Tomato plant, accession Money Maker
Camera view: horizontal (90 deg, fisheye); turntable rotation: 210 degrees
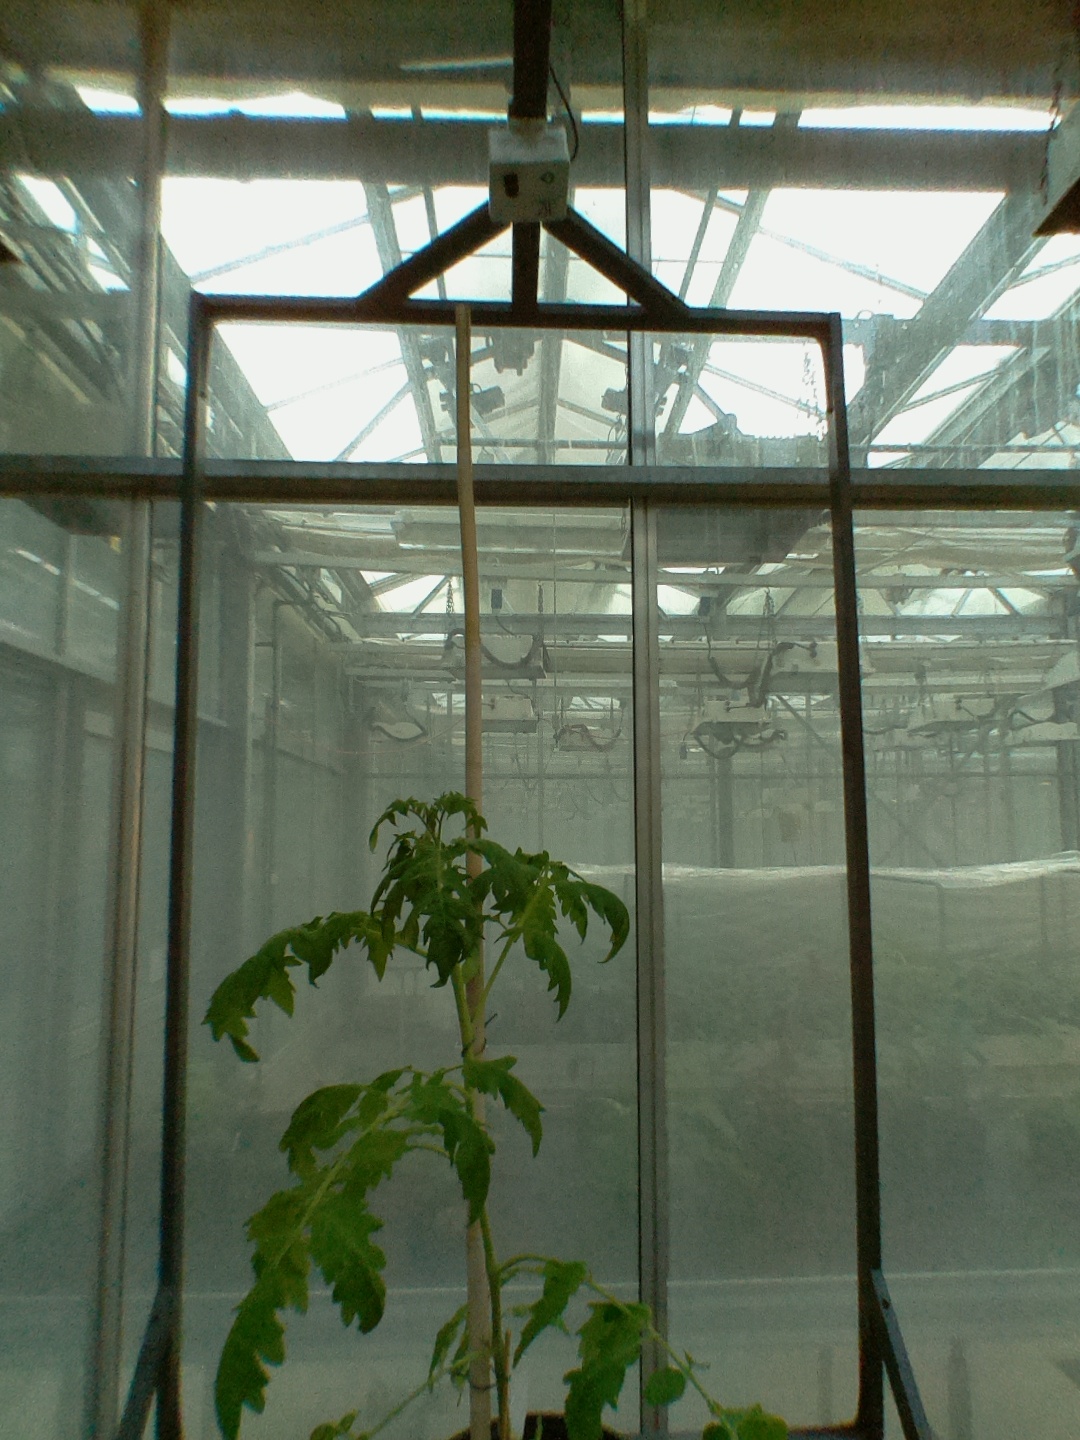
BBCH growth stage 53: 3 inflorescences visible